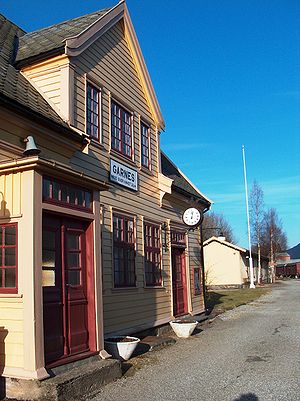
Garnes Station
Garnes Station er en jernbanestation på Vossebanen, der ligger i Bergen kommune i Norge. Den er endestation for Gamle Vossebanens veterantog til Midttun, der har deres værksted her.